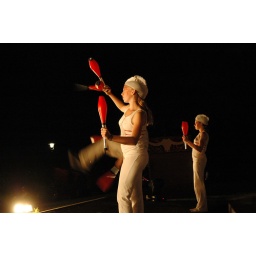
Icarus try-out tijdens Kleuren van de Nacht in Sonsbeek door Circus Poehaa